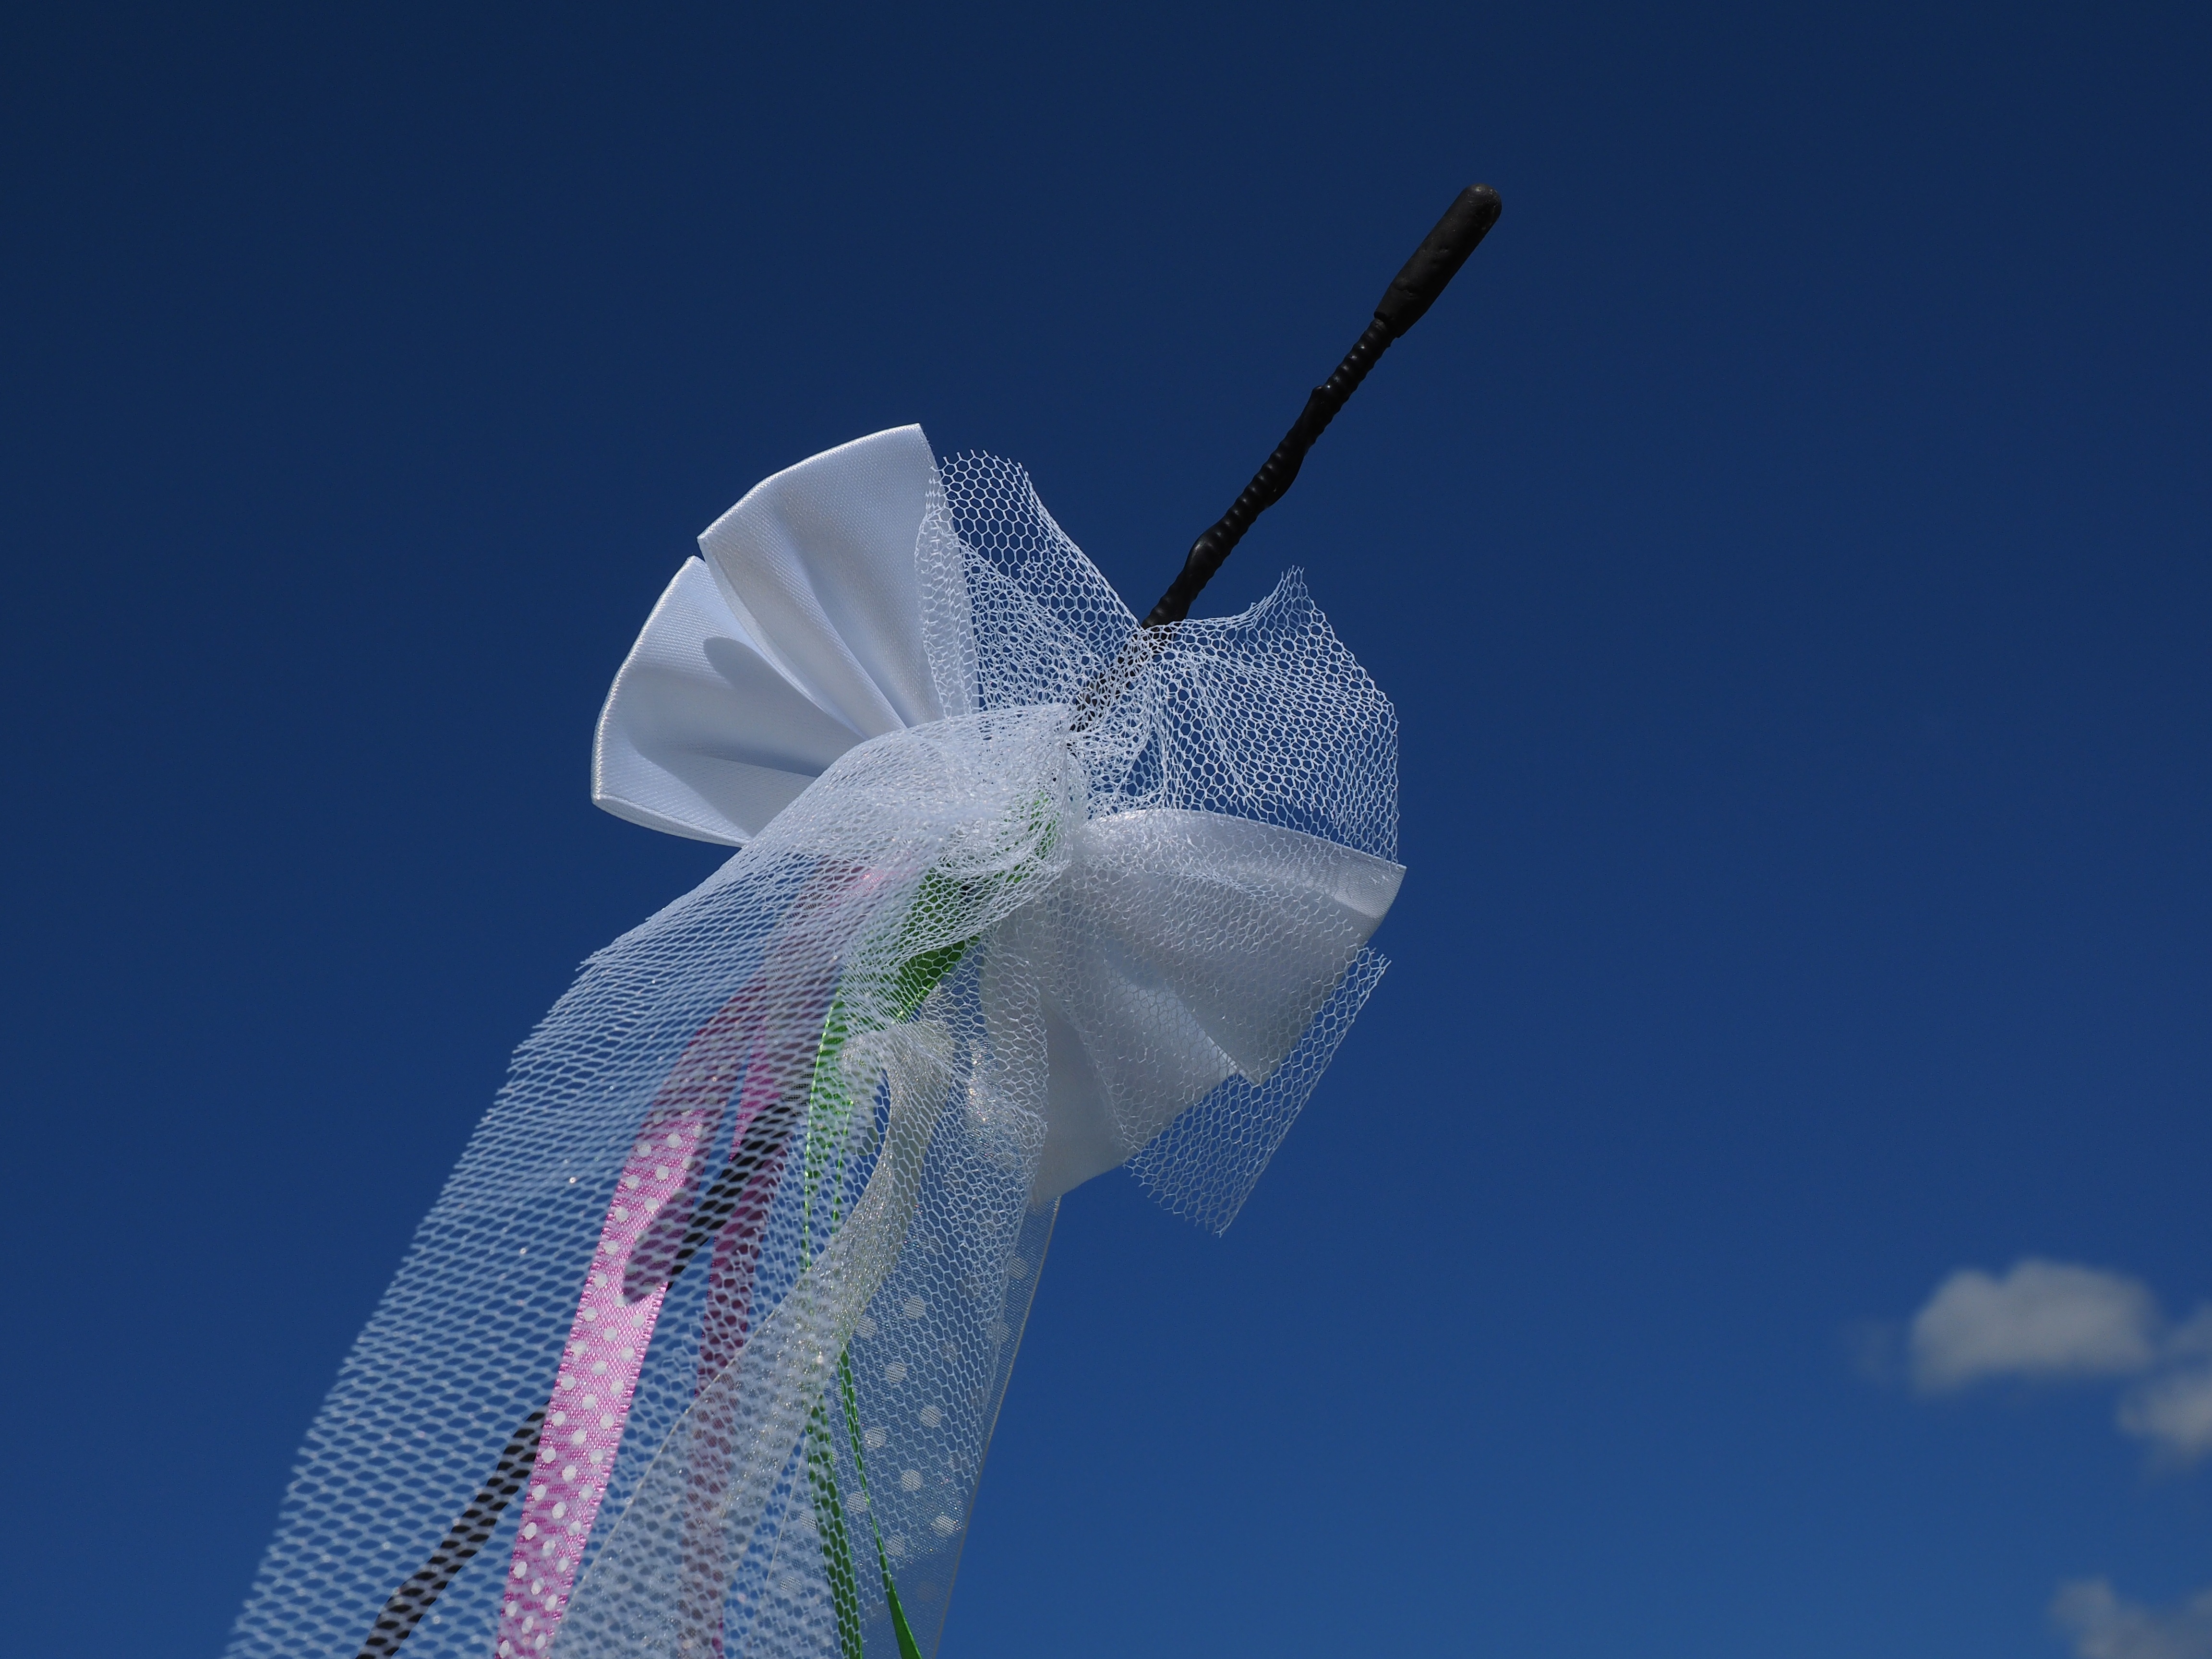
wing, flower, antenna, decoration, blue, wedding, deco, party, macro photography, grinding, auto grind, wedding bands, car decorations, jewelery bands, decorative bows, antenna grind, car antenna